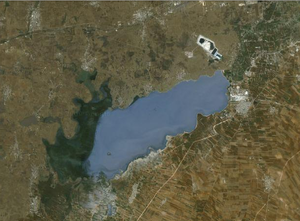
Le lac de Homs est un lac artificiel situé en Syrie, dû à la retenue des eaux de l'Oronte par une digue en amont de la ville de Homs.